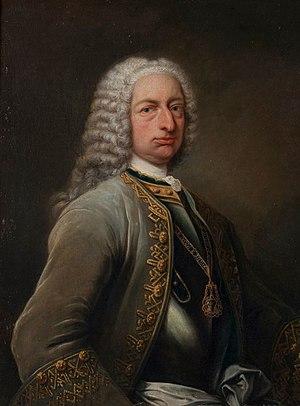
Victor-Amédée Iᵉʳ de Savoie, né le 1ᵉʳ mars 1690 à Turin et mort à Paris le 4 avril 1741, fut prince de Carignan de 1709 à 1741.